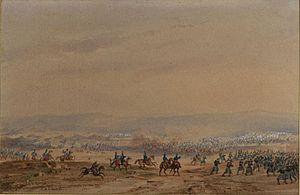
Bataille de Sidi Brahim (1845/09/23-1845/09/25), épisode de la conquête de l'Algérie par la France.
19 mars : début du règne de Amadou Sékou, fils de Sékou Amadou, roi du Macina. Après une crise de succession et une révolte des Touareg de la région de Tombouctou réprimée en 1846, il règne sur un pays pacifié et prospère, vivant en bonne intelligence avec ses voisins.
Le 2ᵉ régiment de hussards, est une unité de cavalerie de l'armée française, créé sous la Révolution à partir du régiment de Chamborant hussards, un régiment français d'Ancien Régime créé en 1735.
La bataille de Sidi-Brahim s'est déroulée en Algérie du 23 au 26 septembre 1845 entre les troupes françaises et celles d' Abd El Kader. Elle dura 3 jours et 3 nuits.